Murat Khapsirokov

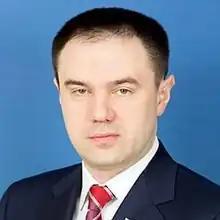

Murat Krym-Gerievich Khapsirokov (born 26 January 1978) is a Russian politician serving as a senator from Adygea since 2012. He is also a state legislator since 2011.